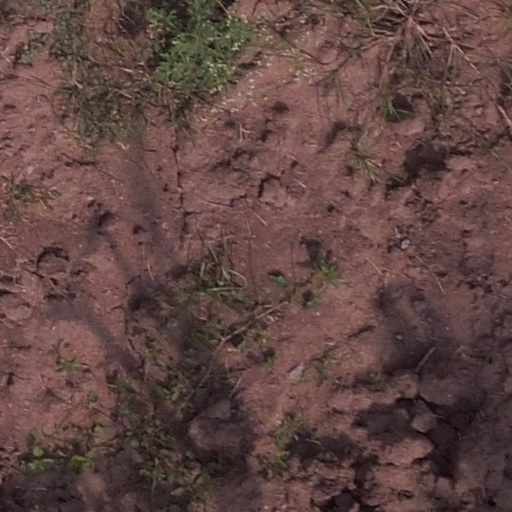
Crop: maize; corn